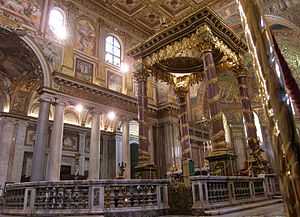
Santa Maria Maggiore
Pontifikalalteret
Santa Maria Maggiore er en basilika i Rom. Kirken, som blev grundlagt år 432, er den nyeste af de fire hovedbasilikaer i Rom. Kirken er viet til jomfru Maria.